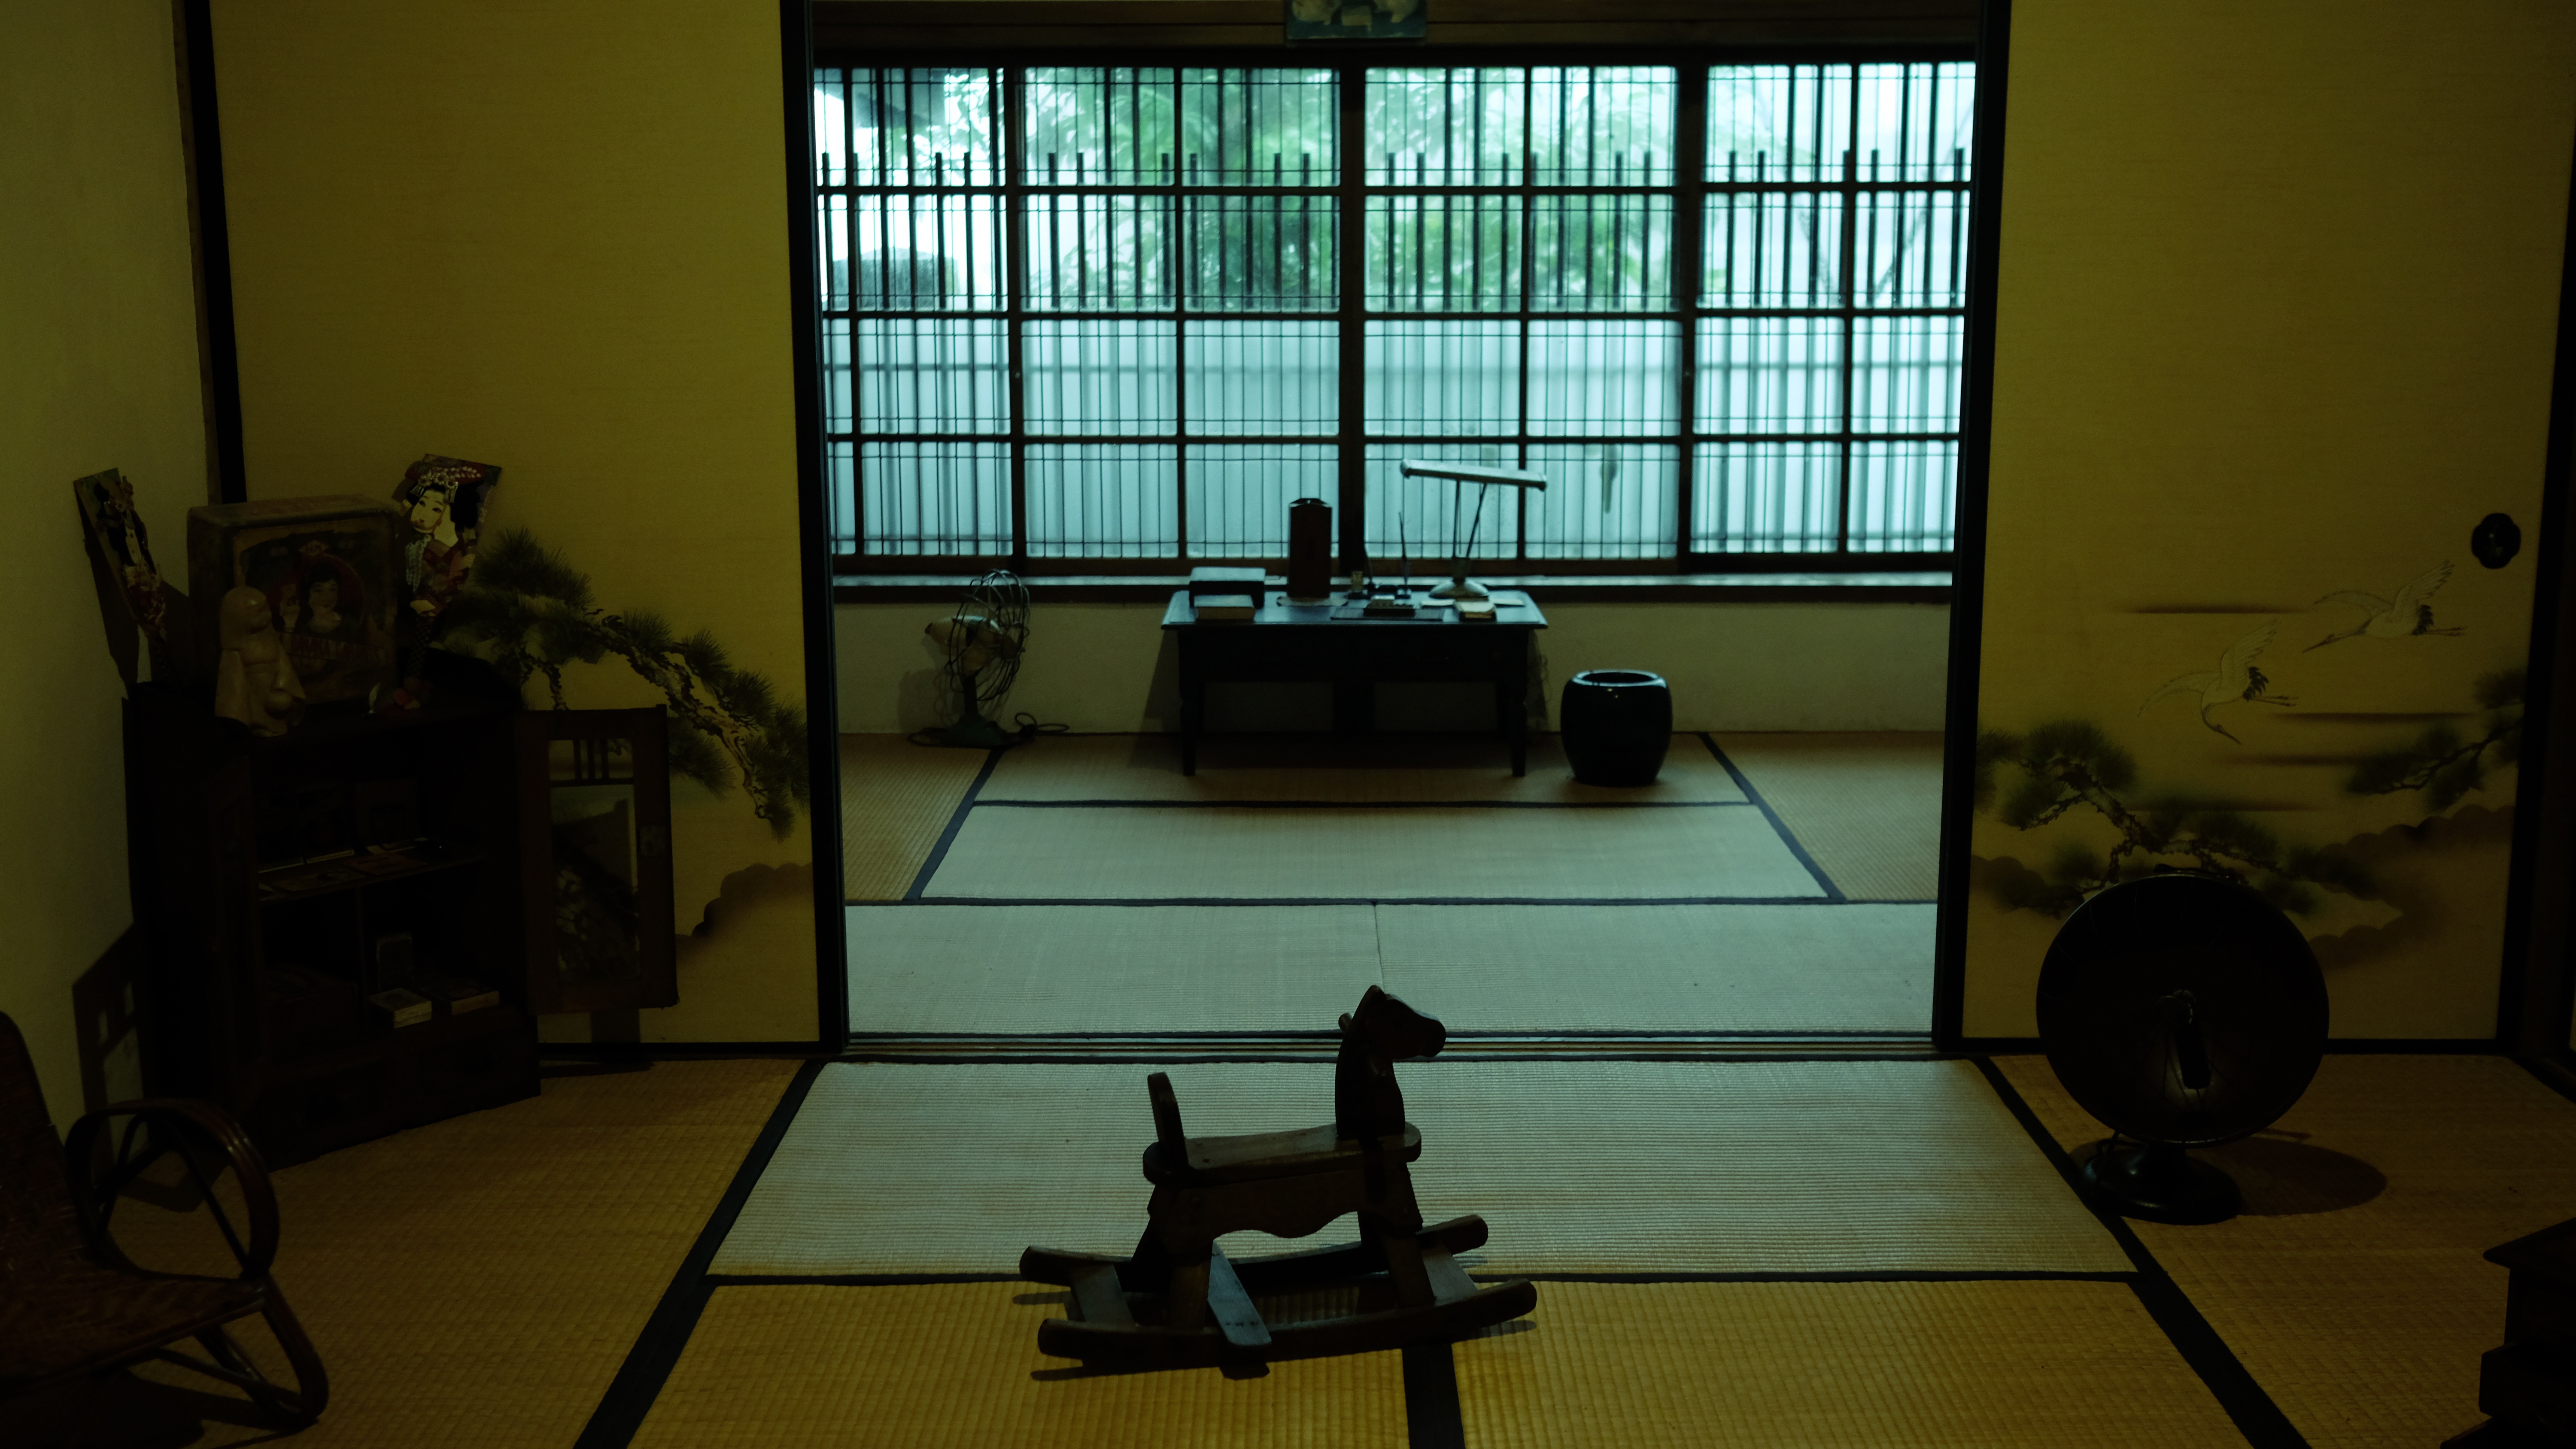
structure, room, screenshot, sport venue